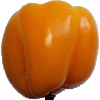
Label: yellow_pepper